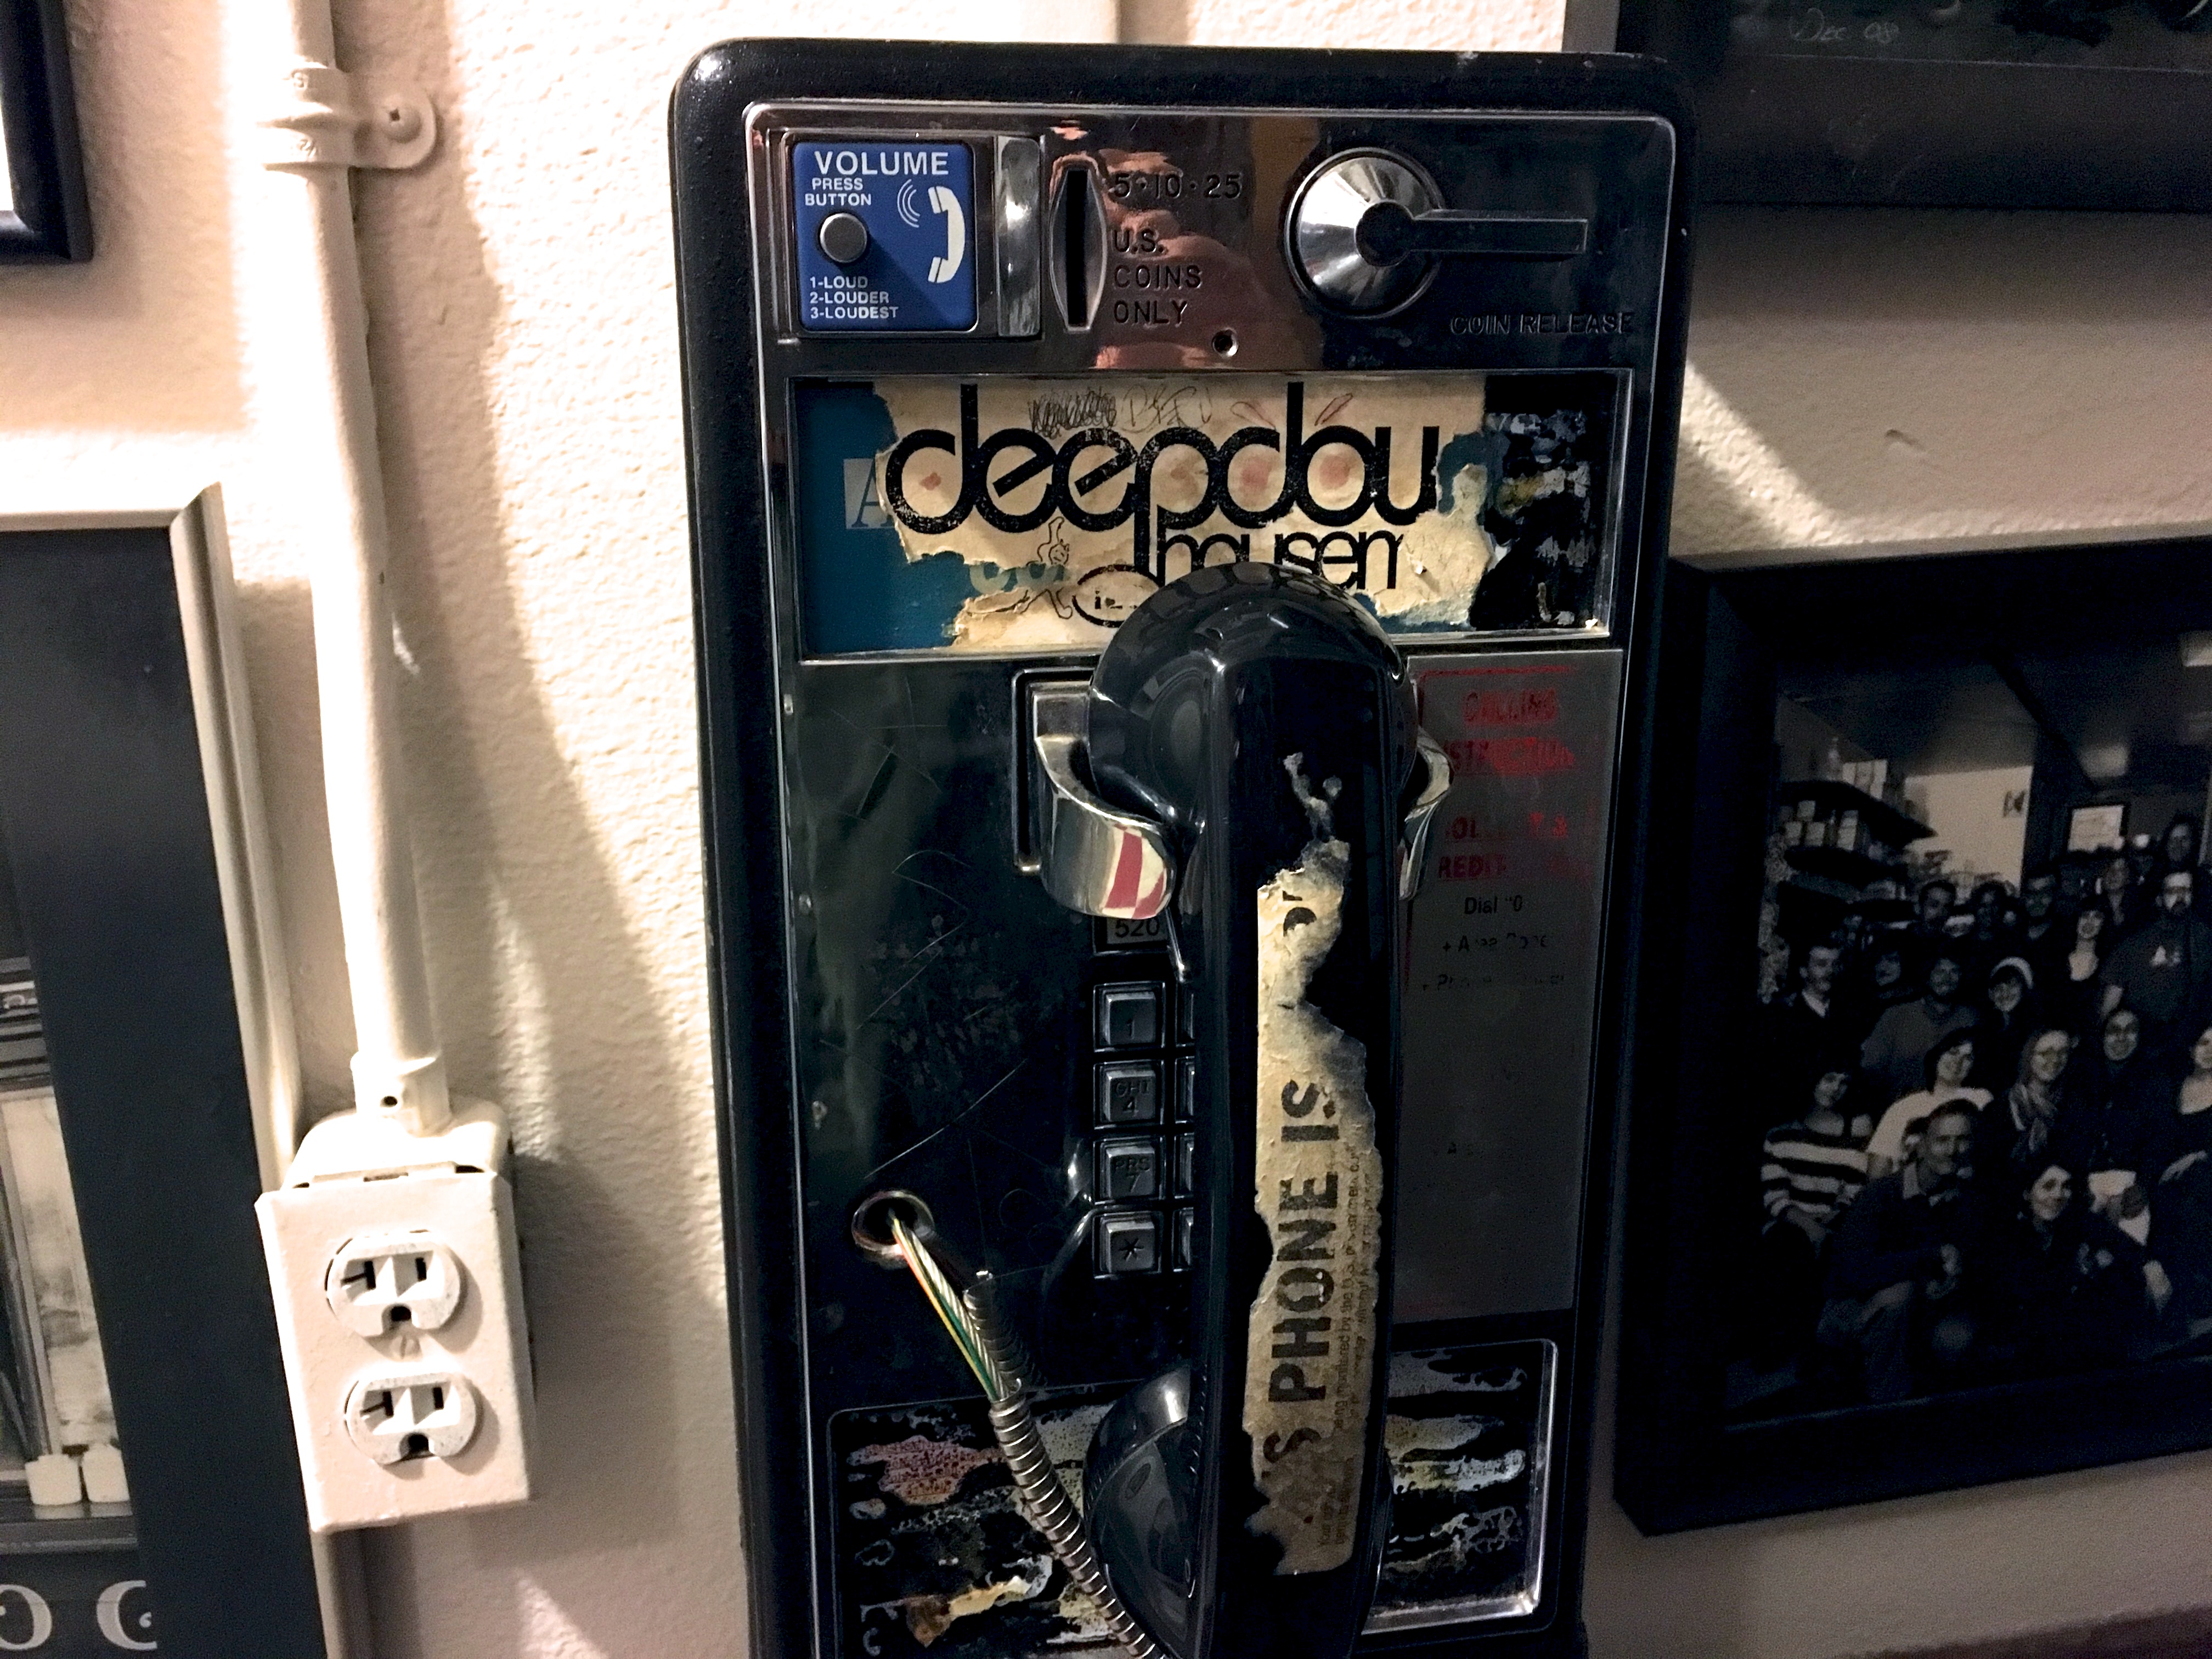
vehicle, phone, telephone, black, image